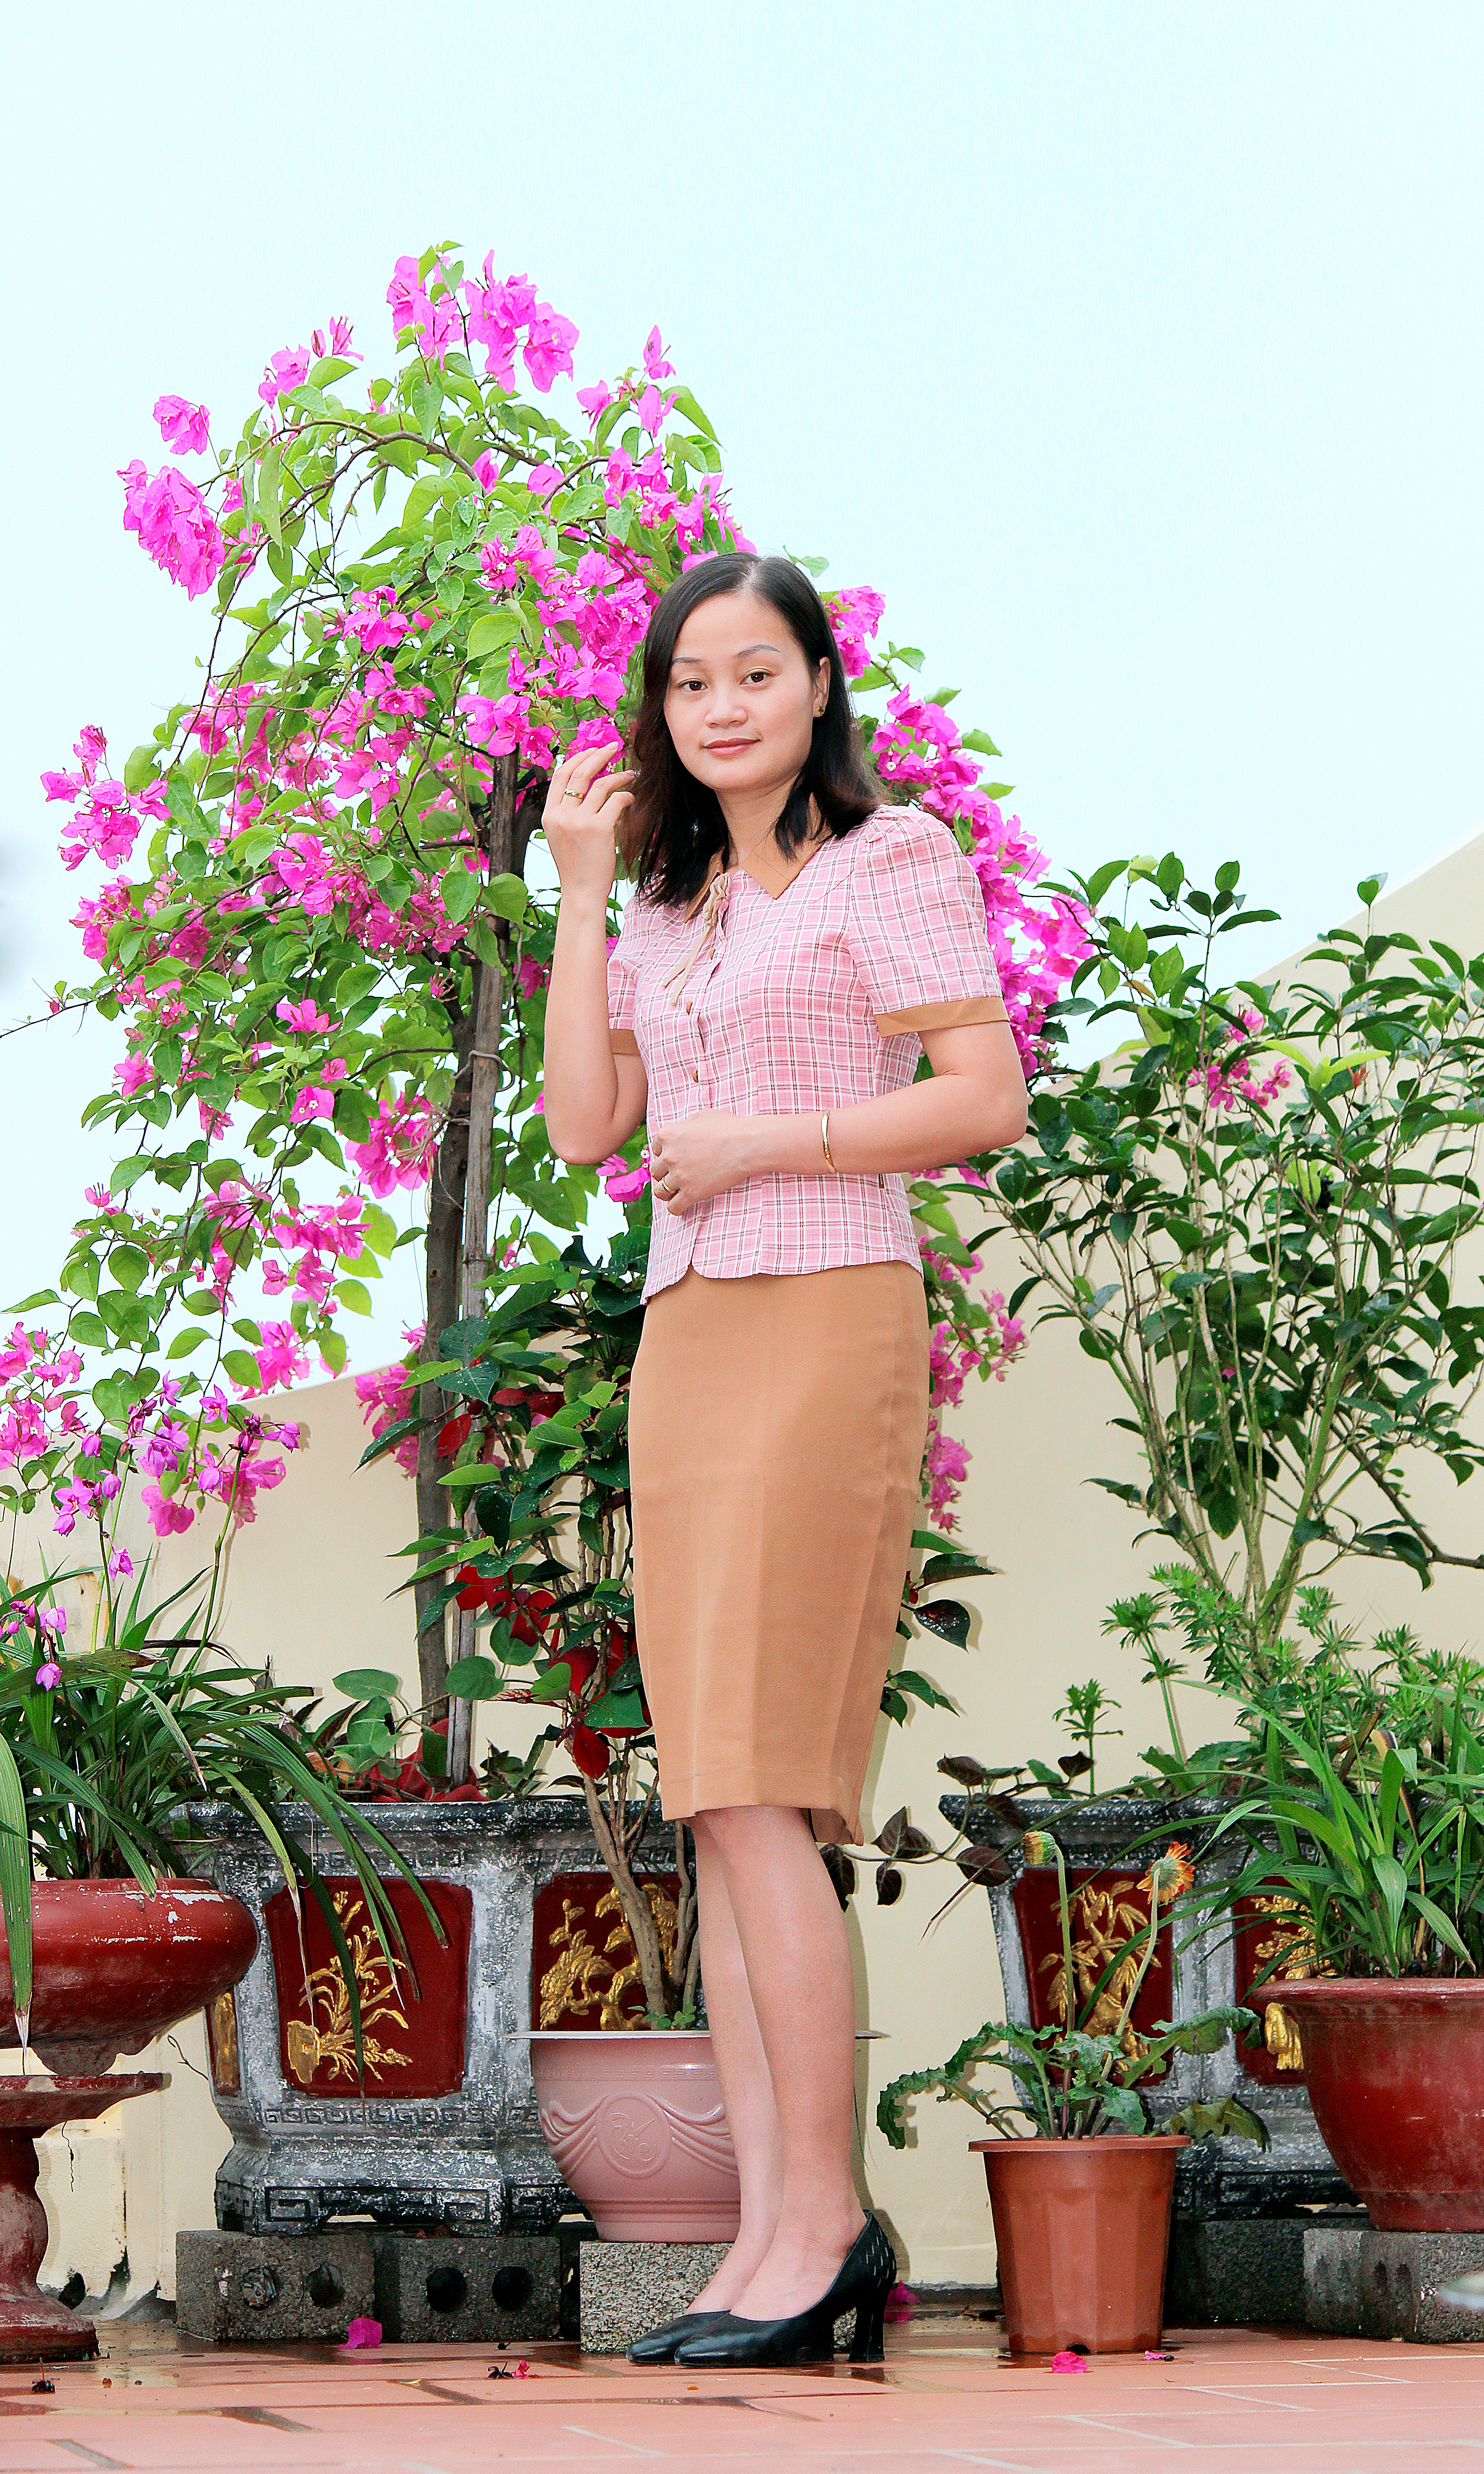
picture, plant, flower, smile, flowerpot, botany, houseplant, waist, pink, thigh, grass, red, petal, People in nature, summer, trunk, magenta, human leg, happy, belt, abdomen, knee, peach, annual plant, day dress, garden, brown hair, jewellery, shrub, floral design, spring, flowering plant, high heels, necklace, bag, fashion model, sandal, vacation, floristry, sitting, photo shoot, leisure, fashion accessory, Luggage and bags